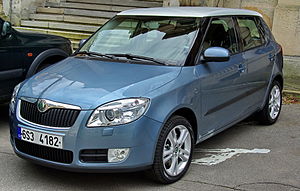
Škoda Auto / Modeller
Škoda Auto, a. s. almindeligvis kendt som Škoda er en bilproducent fra Tjekkiet. Škoda blev i år 2000 et 100% ejet datterselskab til Volkswagen Group. Virksomhedens globale salg nåede i 2011 875.000 solgte biler. Mladá Boleslav er hjemsted for Skodas hovedsæde.